University of San Agustin

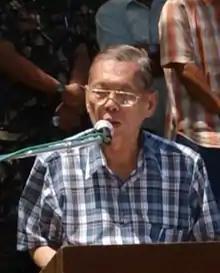
Former Philippine Secretary of Justice, Raul Gonzalez Sr.

Recent developments in 1980s to early 2000s of the university include the establishment of various research and communication centers, namely: The Institute for Augustinian Studies, Villanova Institute for Social Science Research and Cultural Studies, Mendel Institute for Natural Science and Technology Research, and Institute for Social Development Issues and Initiatives.